The 1980 Floor Show

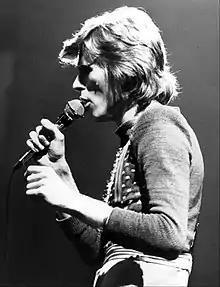
David Bowie 1974

The 1980 Floor Show was a rock musical spectacle featuring English rock musician David Bowie as the protagonist, held at the Marquee Club in Soho, London, on October 18–20, 1973. It was broadcast in the United States by NBC on November 16, 1973, as part of the series "The Midnight Special", and presented the last performance of Bowie as his character Ziggy Stardust.